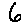
Label: 6